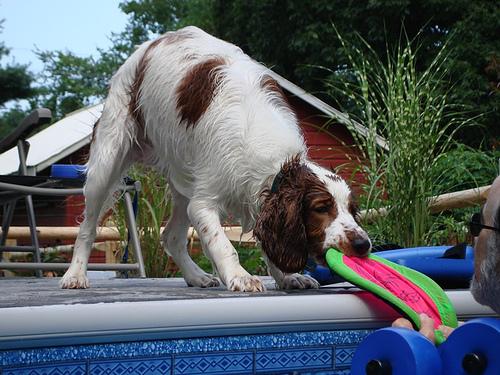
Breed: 202-n000023-Welsh_springer_spaniel